Rajasthan Patrika

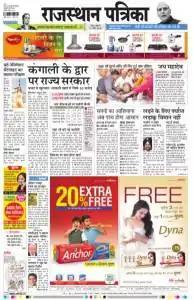
29 February 2012 front page of "Rajasthan Patrika"

Rajasthan Patrika is an Indian Hindi-Rajasthani language daily newspaper. It was founded by Karpoor Chandra Kulish in 1956 and published as "Rajasthan Patrika" in Delhi and Rajasthan, and as Patrika in 9 other states.